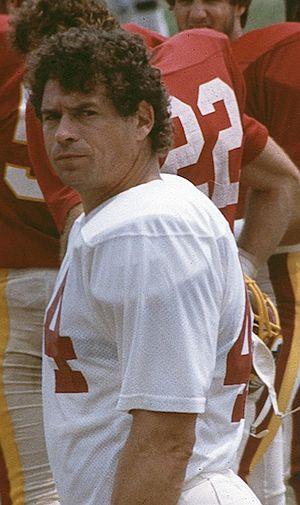
Robert John Riggins, parfois surnommé The Diesel, né le 4 août 1949 à Seneca dans le Kansas, est un joueur américain de football américain ayant évolué au poste de running back en National Football League.